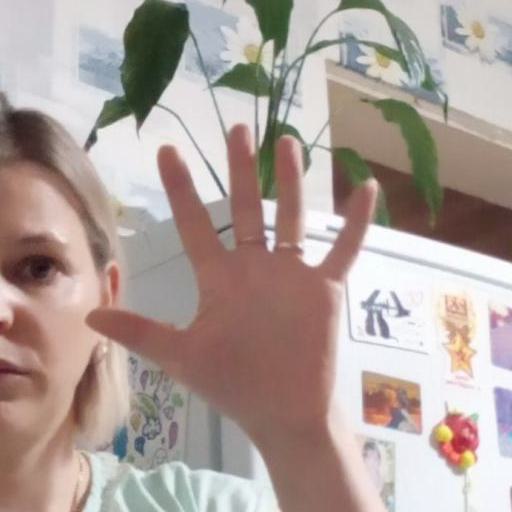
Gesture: palm